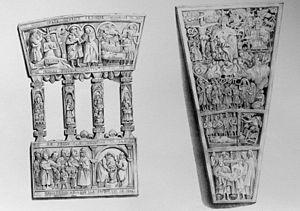
Les os de baleine sont issus du squelette des cétacés ; ils sont à la fois fermes et spongieux, étant gorgés d'huile. Selon les espèces, il y en a environ 150.